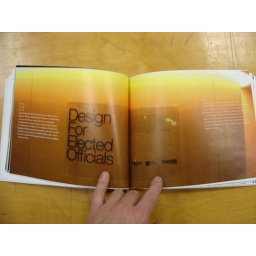
This photo was print-tested due to the gradient of yellow to deep orange in photo. The original photo isn't the greatest.